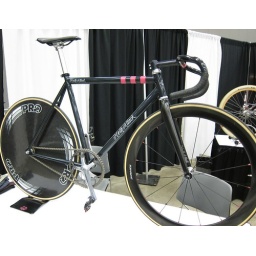
Rookie display bike by Moth Attack, the only woman made machine in the show.